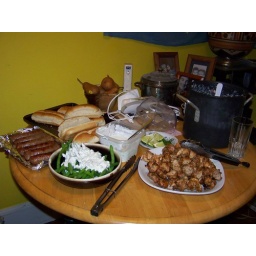
peanut chicken satay, brats, green beans in yogurt dill